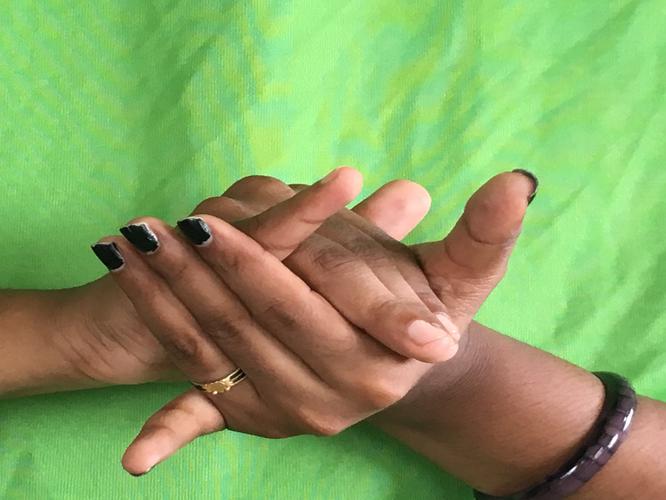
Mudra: Kurma
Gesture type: double_hand